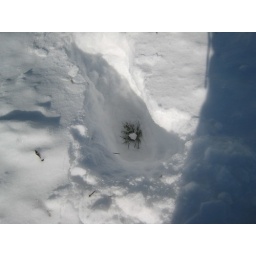
The grass is green under all this white!!